Fort Zumwalt Park

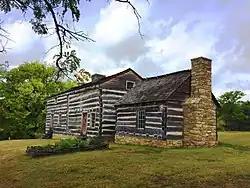
Reconstructed Fort Zumwalt, 2017

Fort Zumwalt Park is a park in O'Fallon, Missouri, that features the rebuilt homestead fort of Jacob Zumwalt.